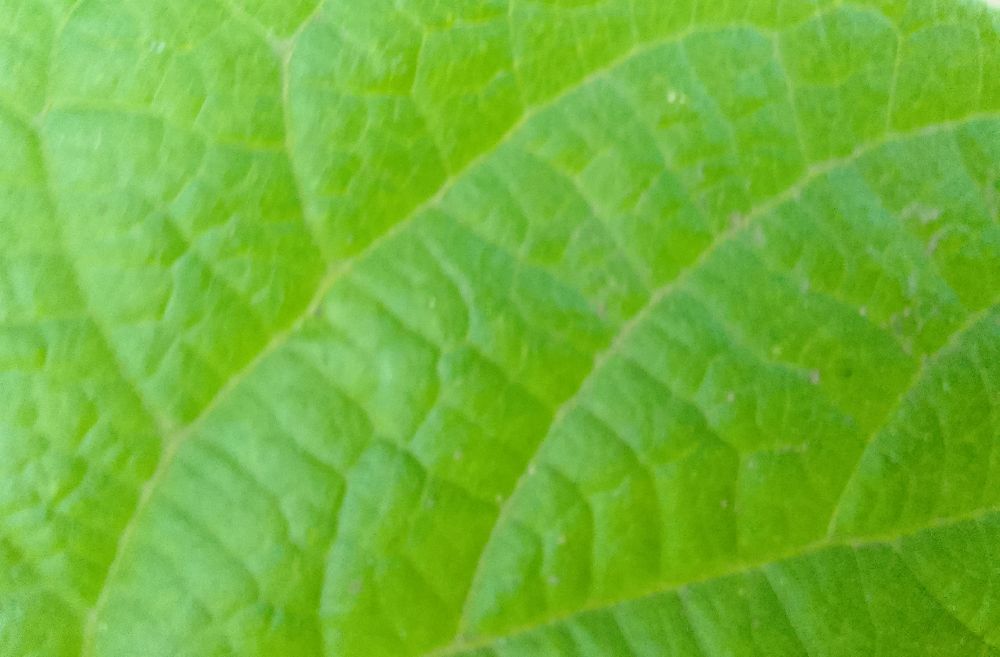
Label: healthy